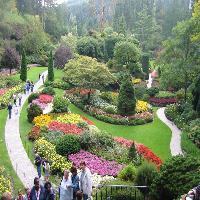
Weather: cloudy or overcast